Edinburgh Phrenological Society

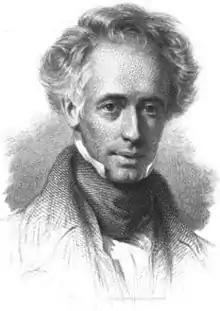
George Combe, founder of the society, was a lawyer who devoted his later life to advancing phrenology around the world.

The Edinburgh Phrenological Society was founded on 22 February 1820, by the Combe brothers with the support of the Evangelical minister David Welsh. The Society grew rapidly; in 1826, it had 120 members, an estimated one third of whom had a medical background.